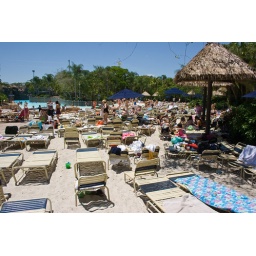
white sand beach near the wave pool..